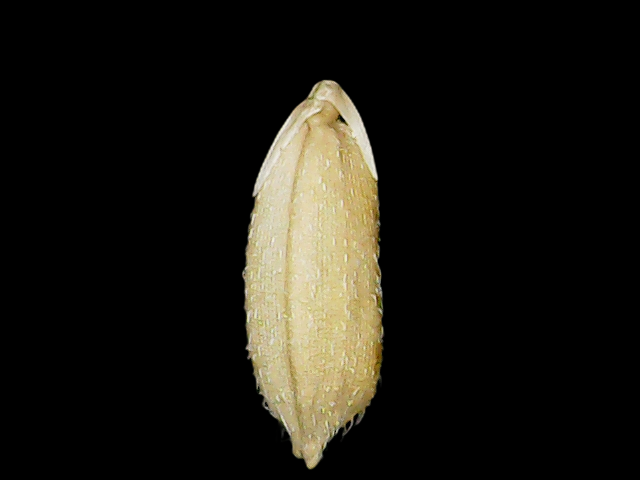
Rice variety: Bd51